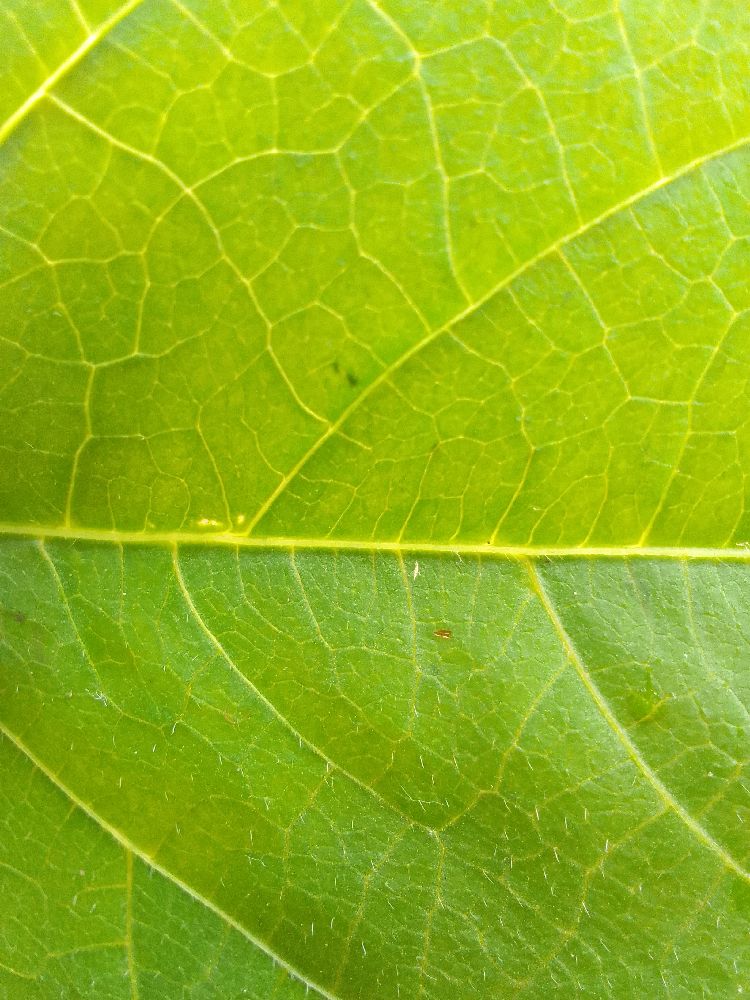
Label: healthy